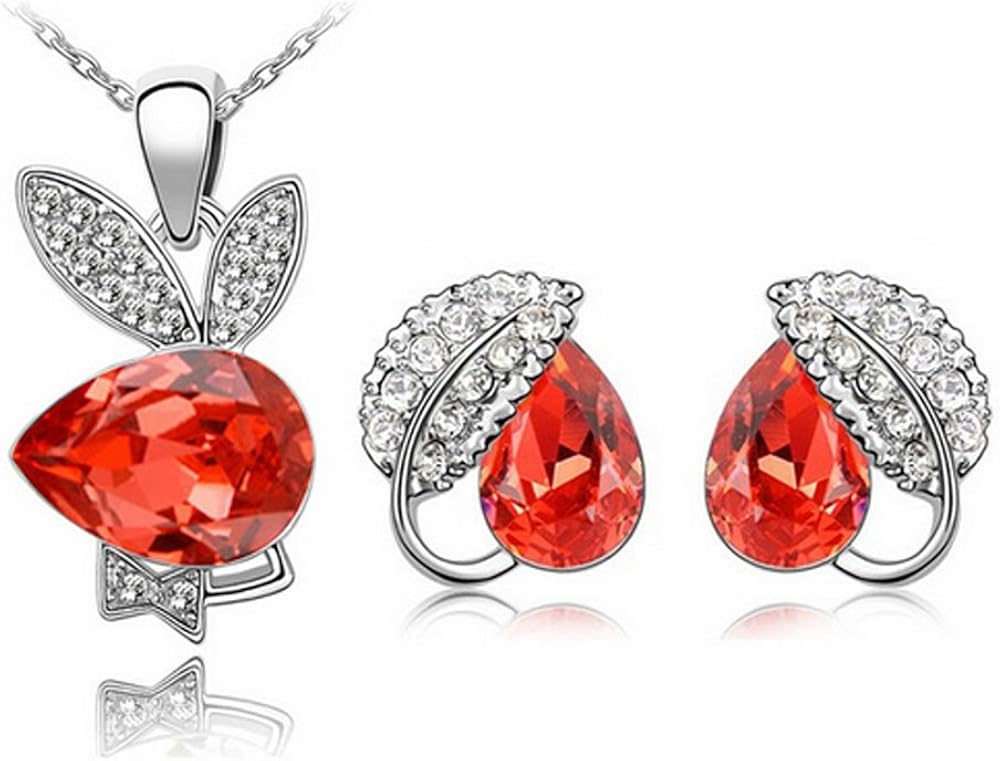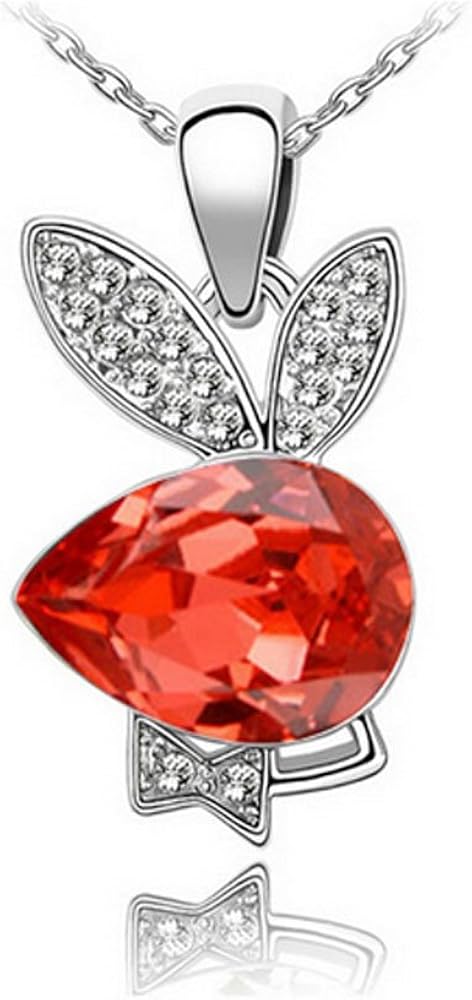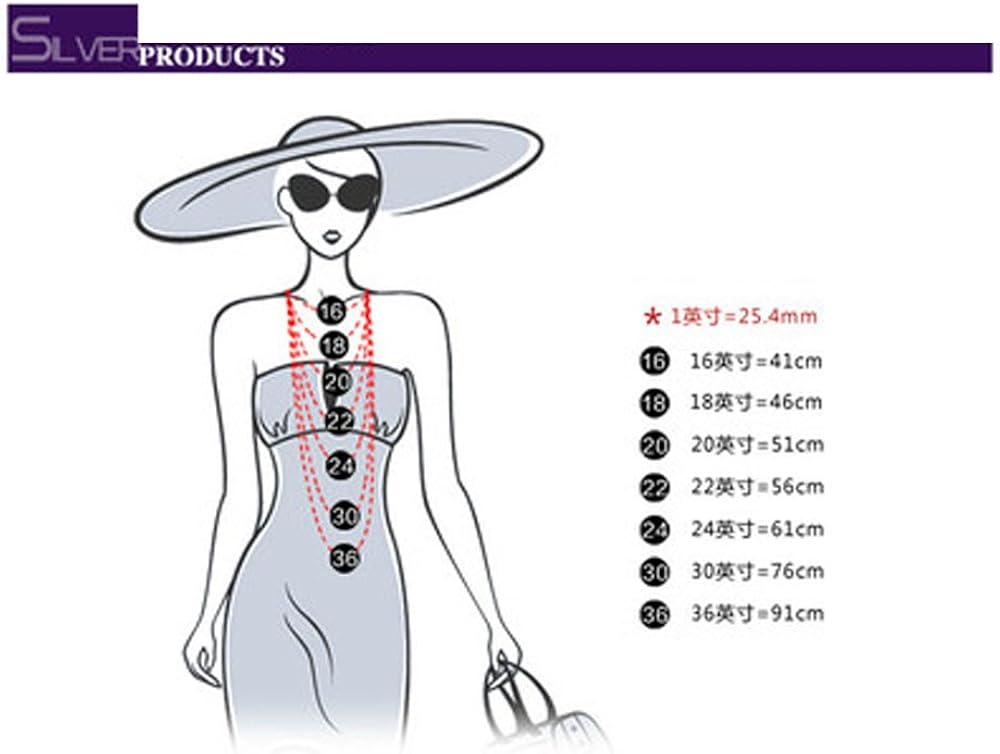
MNH Nifty Orange Red Rabbit Jewelry Set Cute Zodiac Necklace and Earrings
Category: AMAZON FASHION
This is the jewelry we carefully chosen for you, there is no doubt that this is a nice choice for yourself,family or friend as a kind gift.Whatever what kind of reason let you come here,we put it as a start to a beautiful story.We certainly do not extravagant hope you must to choose us, but we hope you do not miss this beautiful fate.Because we do believe that our efforts and outstanding will leave you a good impression. ;-)  Warm tips: 1.Please avoid contacting with the acid and alkali, corrosive substances. 2.Please avoid the collision, so as to avoid surface scratches. 3.Please avoid wearing it when sweating a lot, shower or sleep, etc. 4.Please wipe them with soft cloth when you clean your jewelries.
Features: Set:necklace + earrings | Pendant size:2.8*1.5cm Earrings 1.4*1.2cm | Materials: alloy,rhinestone. | Process:platinum electroplated | 30 days money back guarantee.